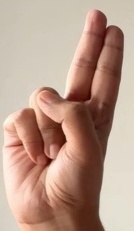
ASL sign: U